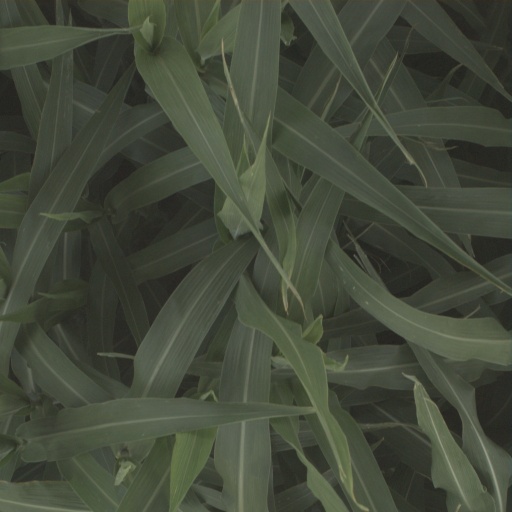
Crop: sorghum